Sandy Alomar Sr.

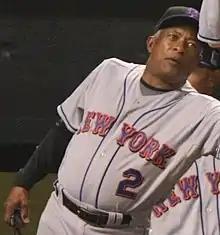
Alomar with the New York Mets in 2009

Santos Alomar Conde (born October 19, 1943), known as Sandy Alomar Sr., is a Puerto Rican former second baseman who played in Major League Baseball (MLB) for fourteen seasons. Alomar was a switch-hitter and threw right-handed. He is the father of former Major League catcher and current Cleveland Guardians coach Sandy Alomar Jr. and Hall of Fame second baseman Roberto Alomar.